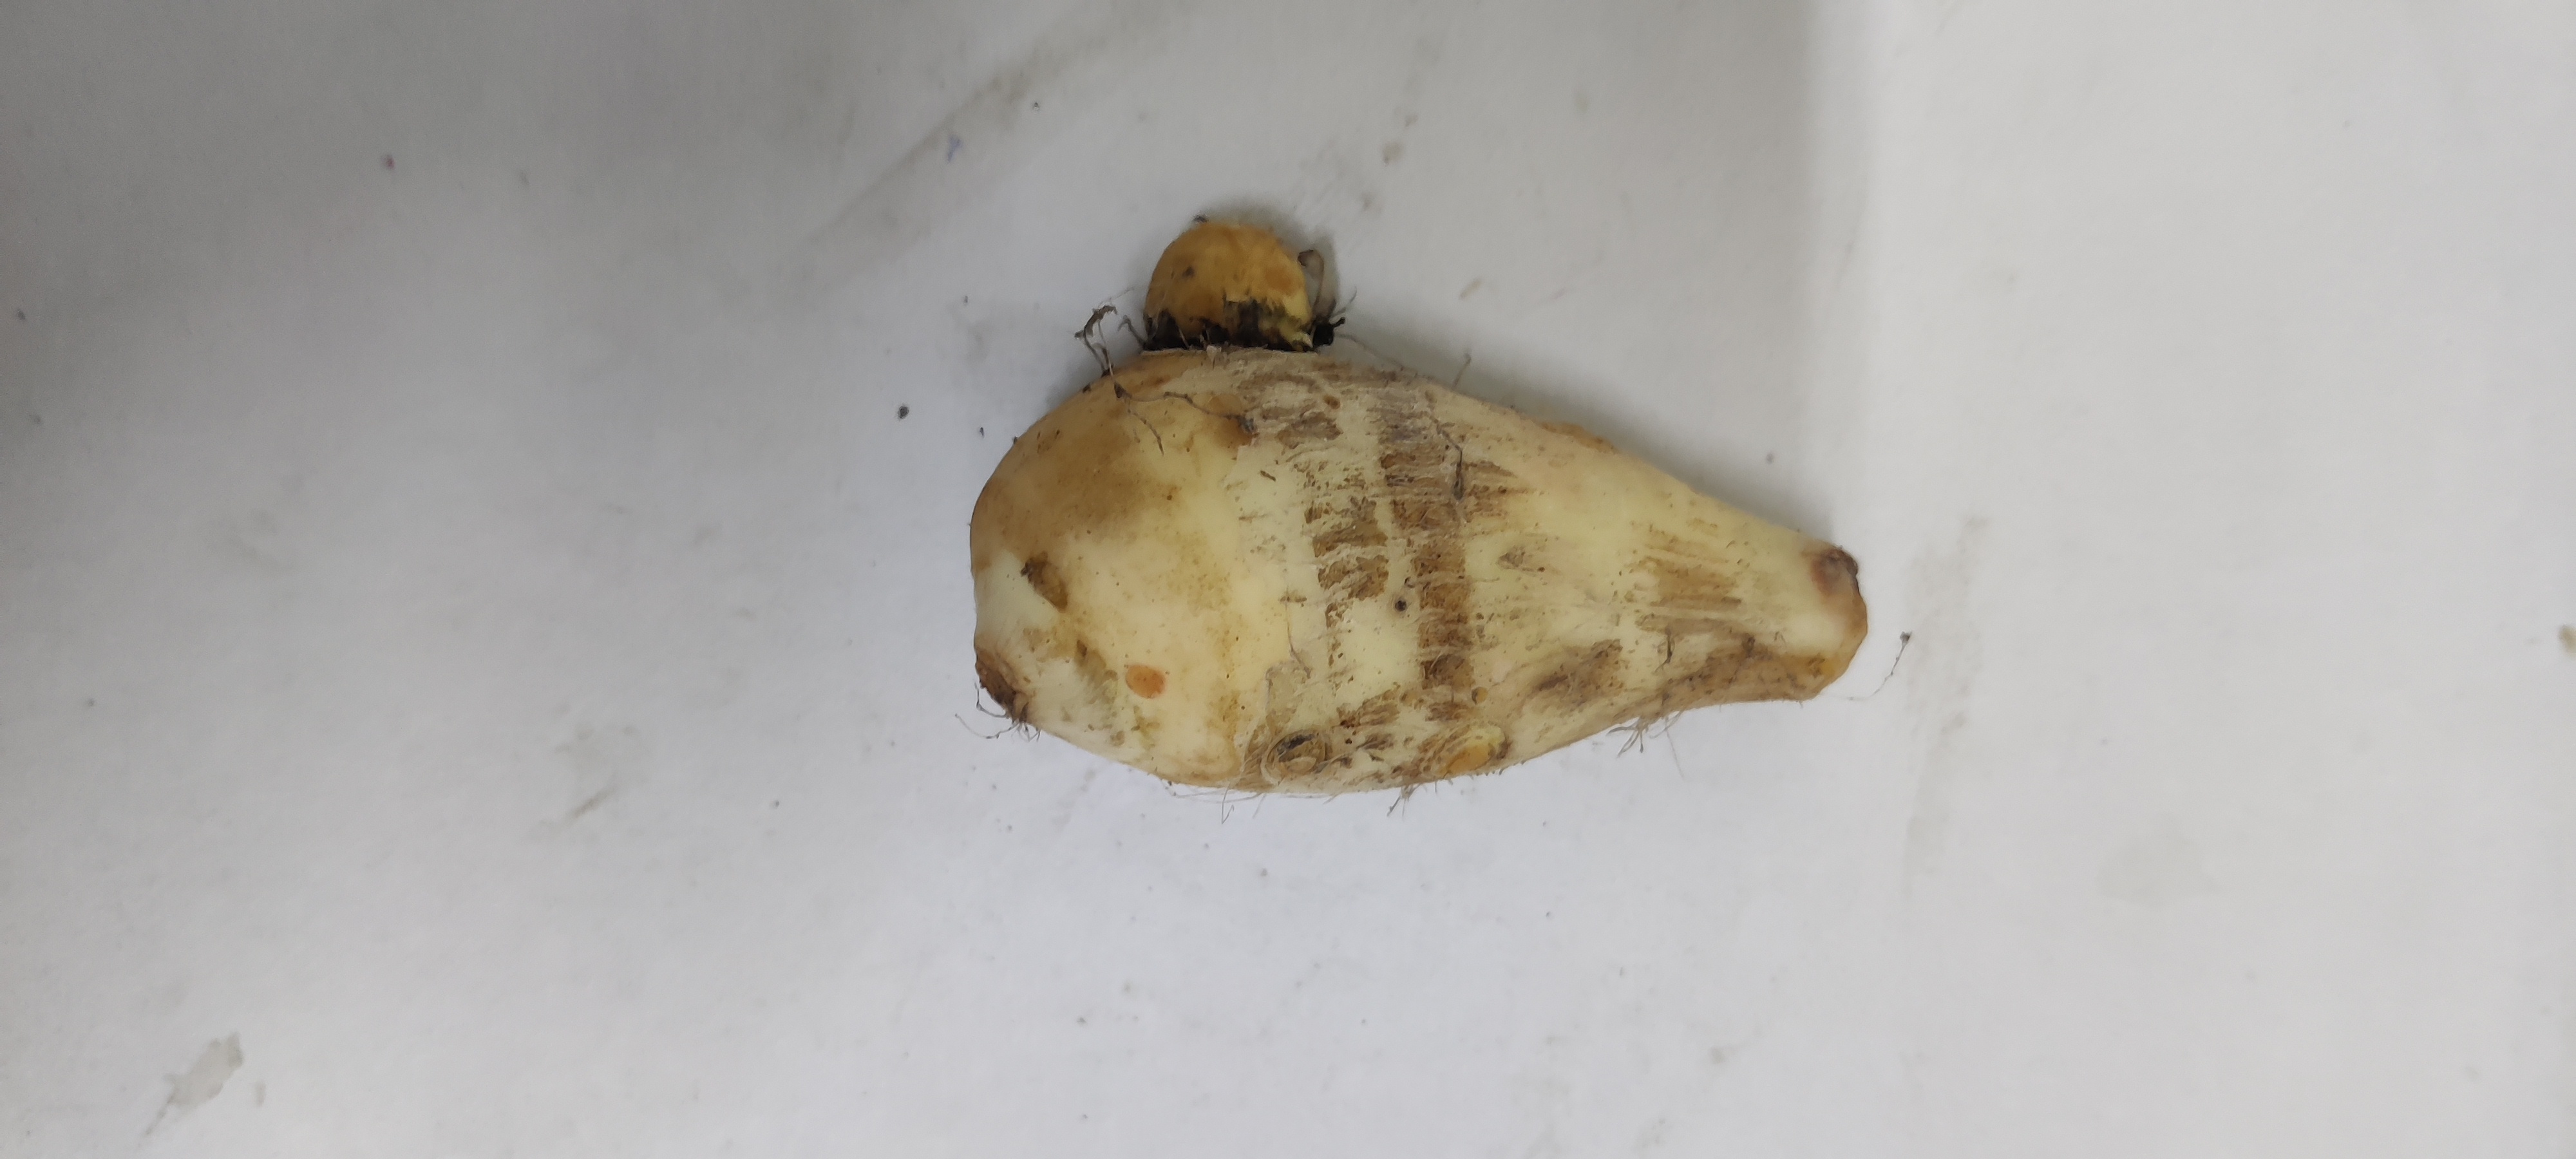
Crop: Taro root
Condition: Fresh